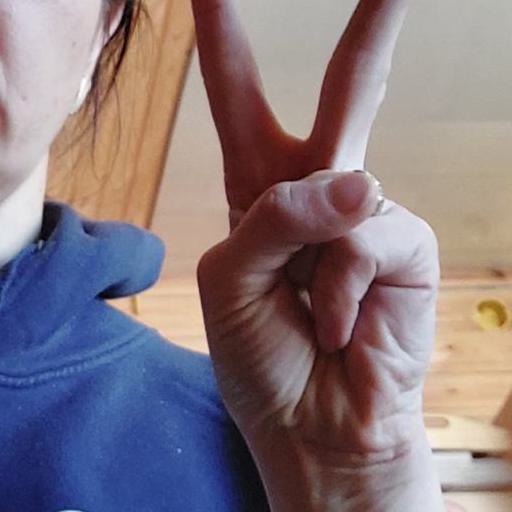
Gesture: peace